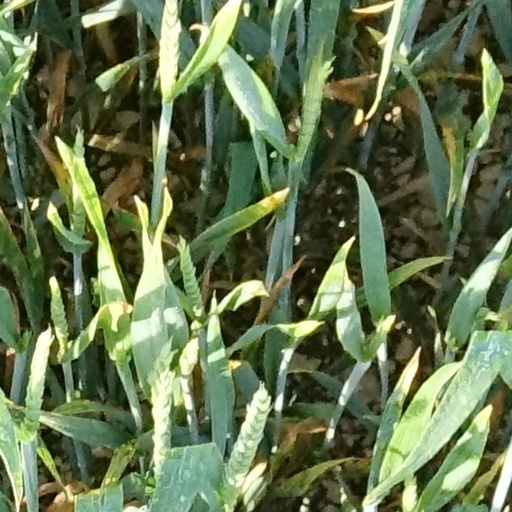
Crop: wheat